Annie's Coming Out

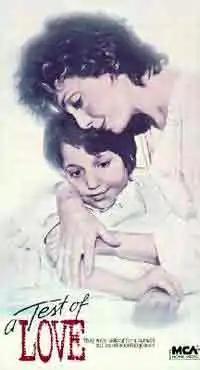

Annie's Coming Out (also known as A Test of Love) is a 1984 Australian drama film directed by Gil Brealey. It is based on the 1980 book "Annie's Coming Out" which was written by Rosemary Crossley, with the assistance of Anne McDonald. The book tells the story of McDonald's early life in a government institution for people with severe disabilities and her subsequent release, as well as her therapist's attempts to communicate with her through the discredited method of facilitated communication.